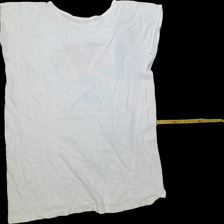
View: back
Type: Top
Category: Ladies
Brand: Not Applicable
Colors: White
Material: 100%cotton
Pattern: Logo print
Trend: No trend
Stains: No
Price range: <50
Recommended usage: Reuse